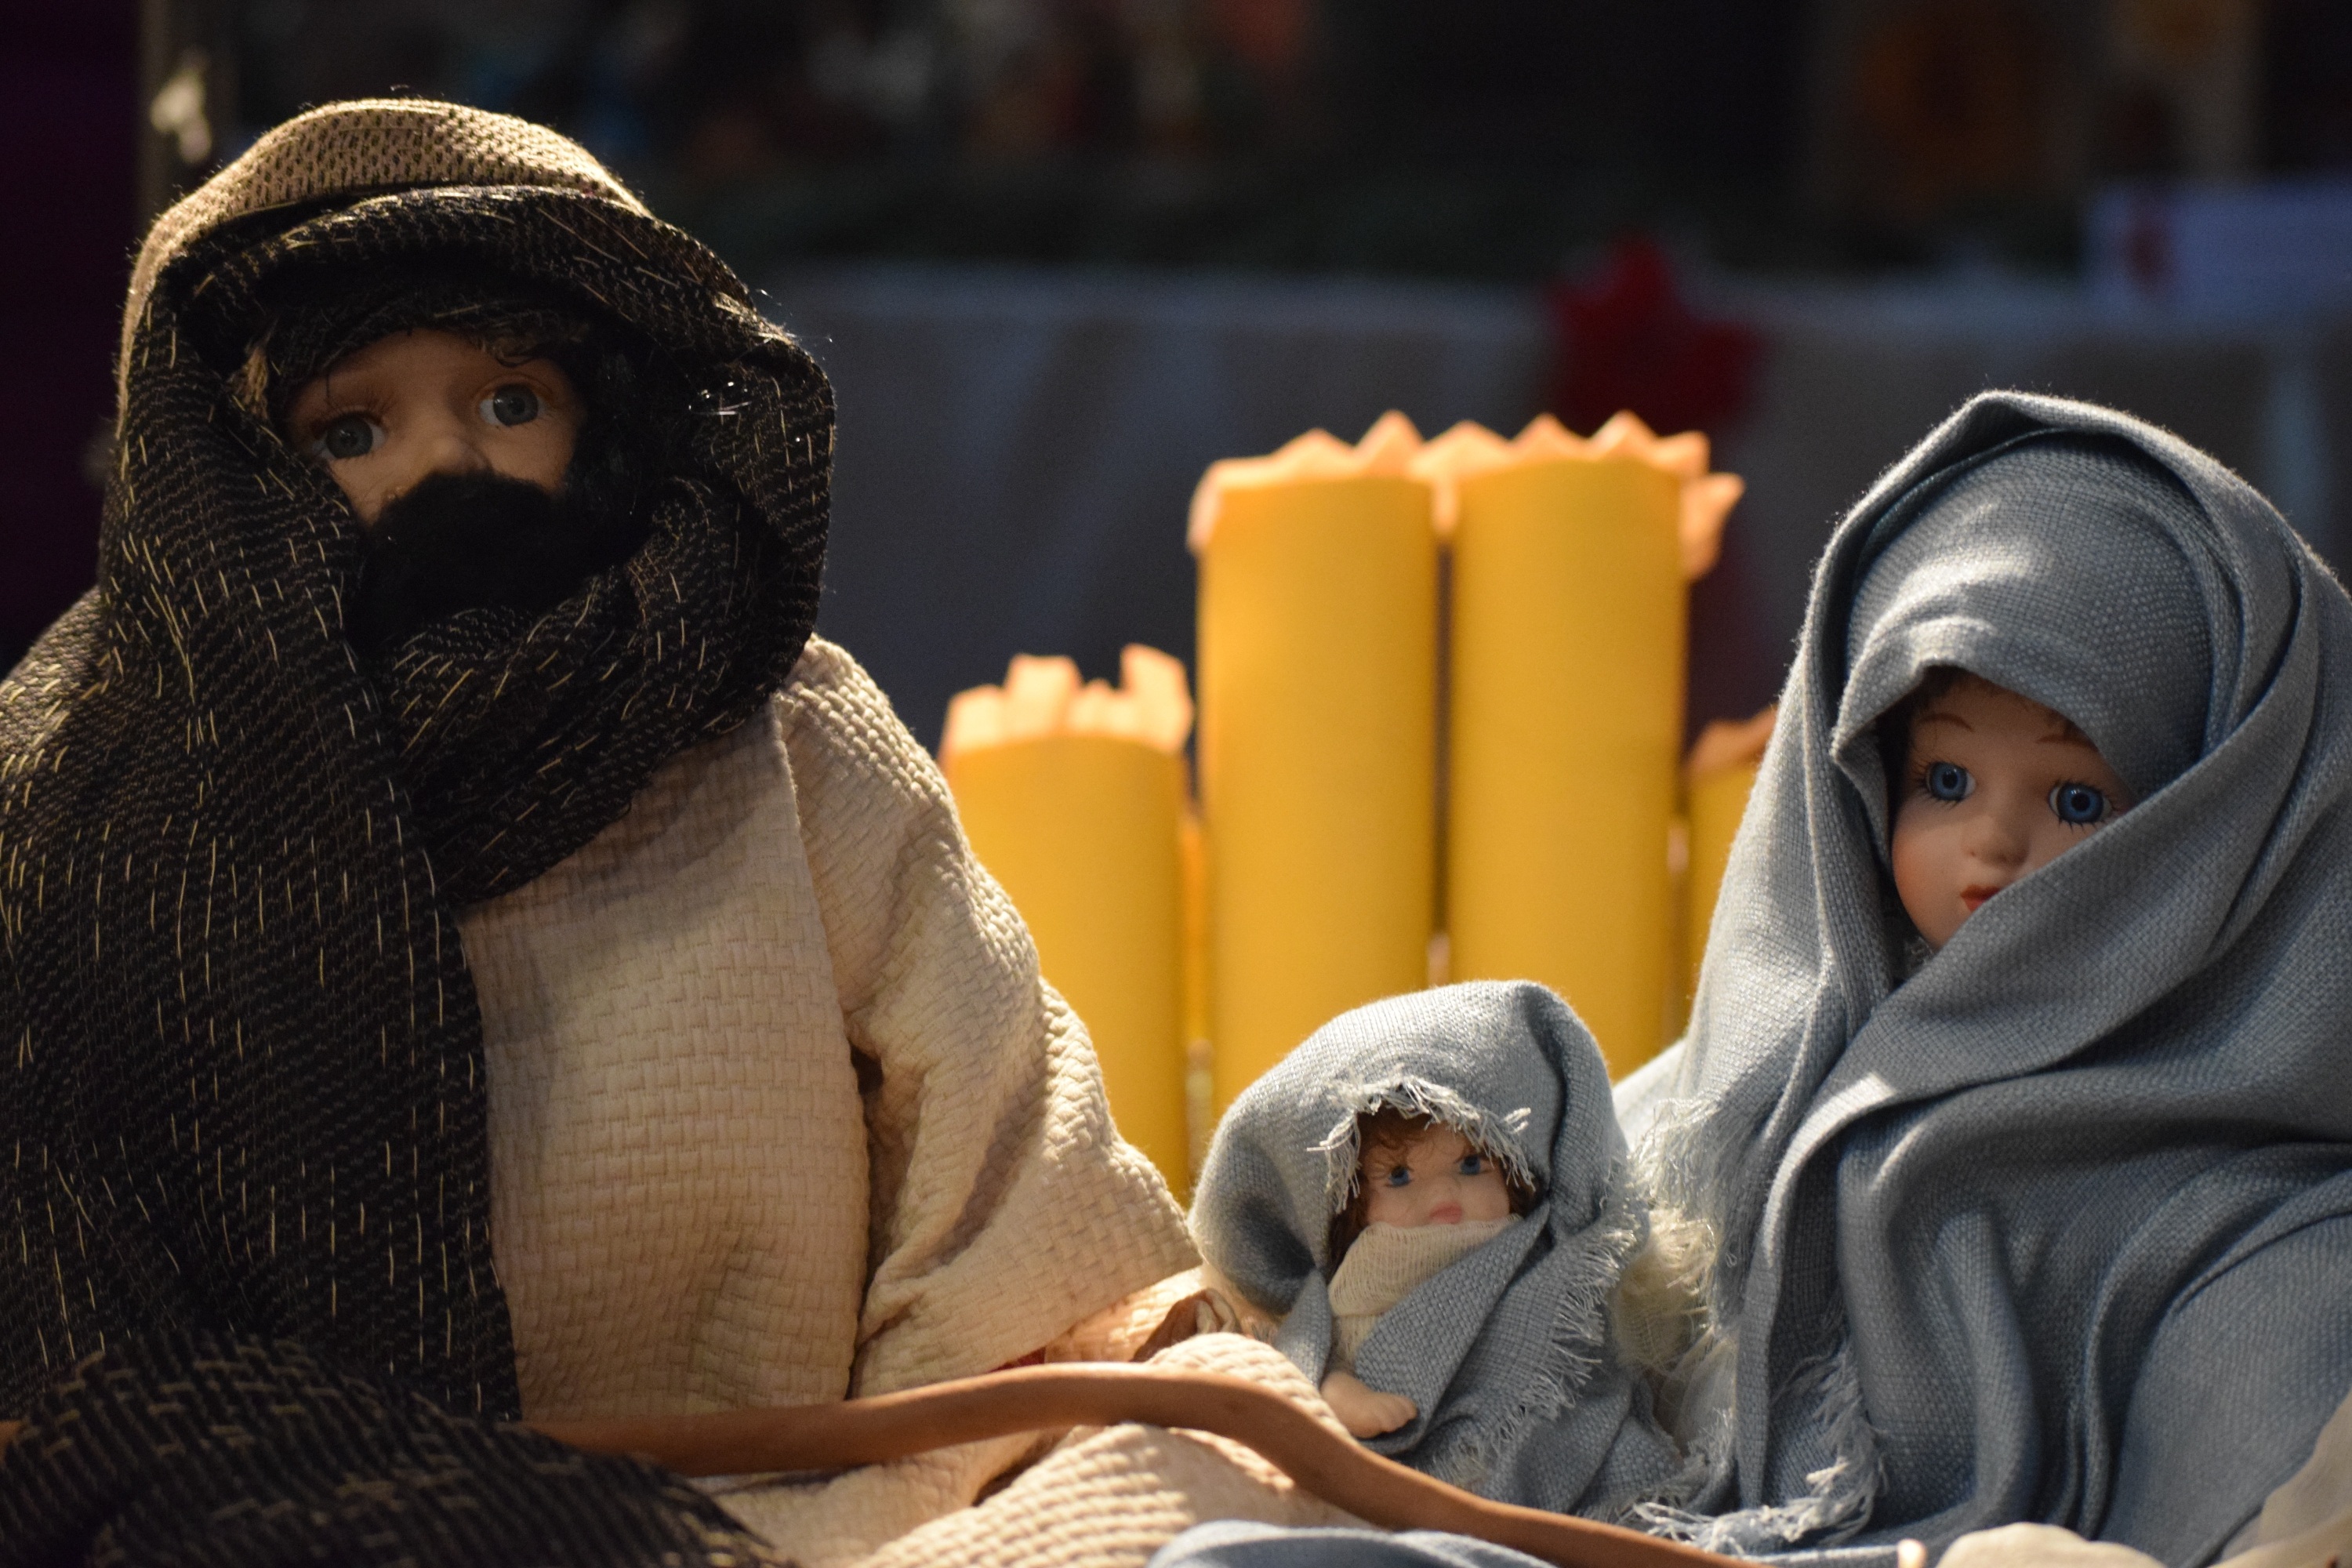
girl, religion, jesus, crib, figurines, madonna, giuseppe, jesus child